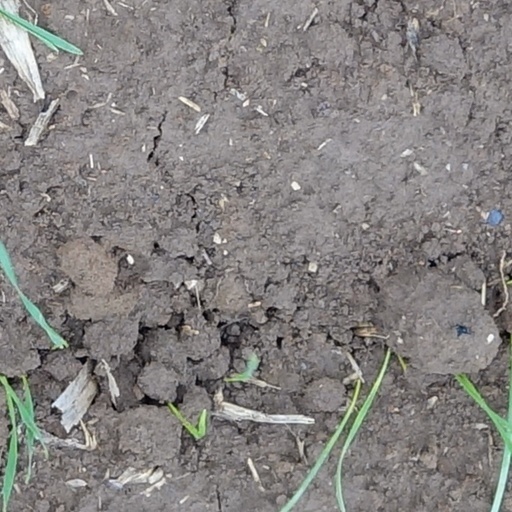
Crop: wheat